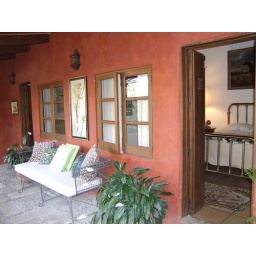
This is the private house I stayed at in Cuernavaca. MY ROOM ENTRANCE!! (Queen bed and internet!!)